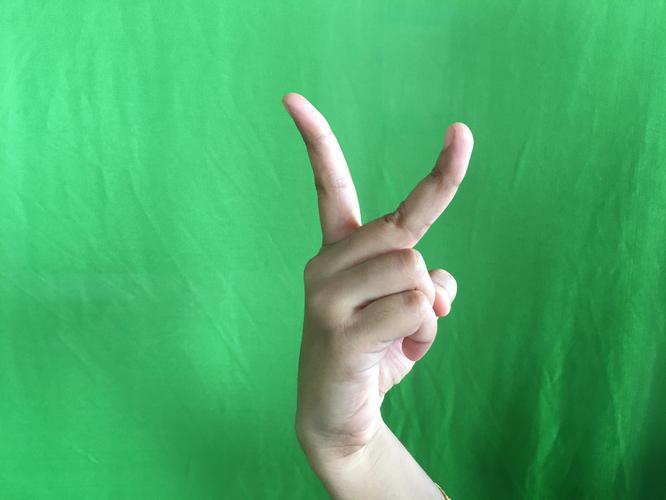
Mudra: Katrimukha
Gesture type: single_hand